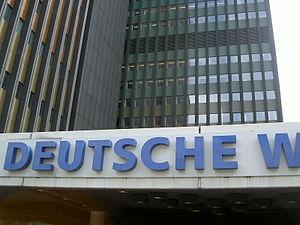
La Deutsche Welle est le service international de diffusion de l’Allemagne. Elle diffuse des émissions de radio par ondes courtes, internet et satellite en trente langues ainsi que des programmes de télévision en quatre langues.